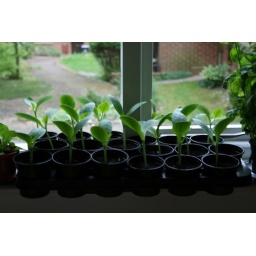
Courgette plants in pots (2)